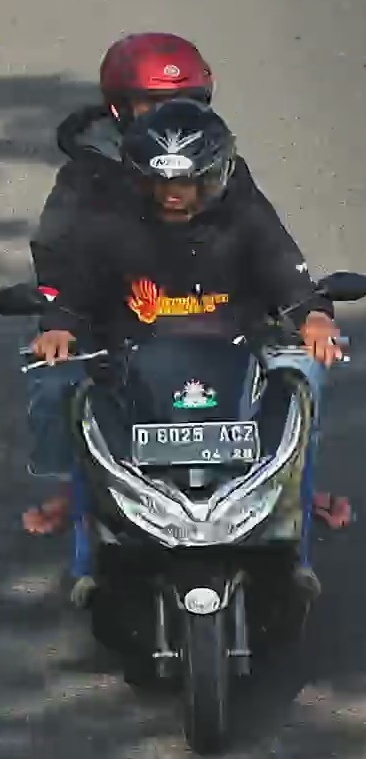
person-with-helmet: 2
person-without-helmet: 0